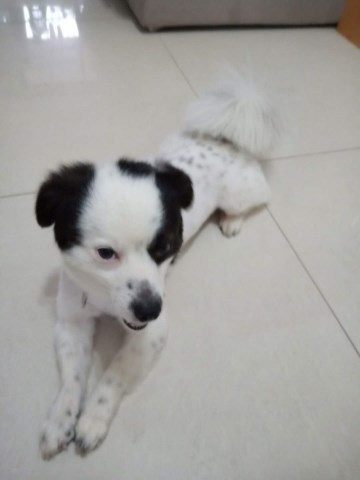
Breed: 806-n000129-papillon